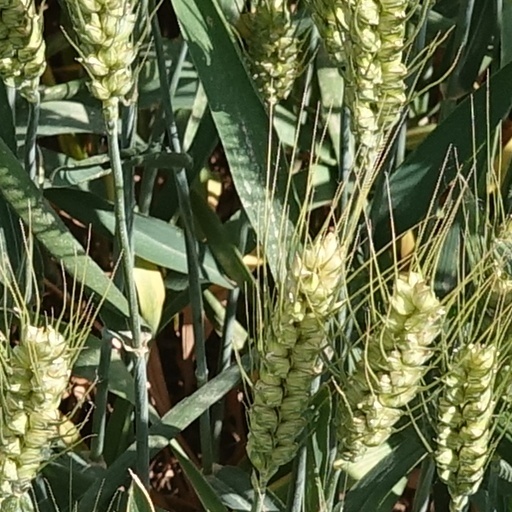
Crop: wheat